Visual artifact

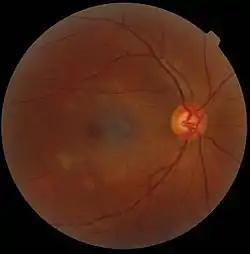
A retinography. The gray spot in the center is a shadow artifact.

Many people who use their computers as a hobby experience artifacting due to a hardware or software malfunction. The cases can differ but the usual causes are: